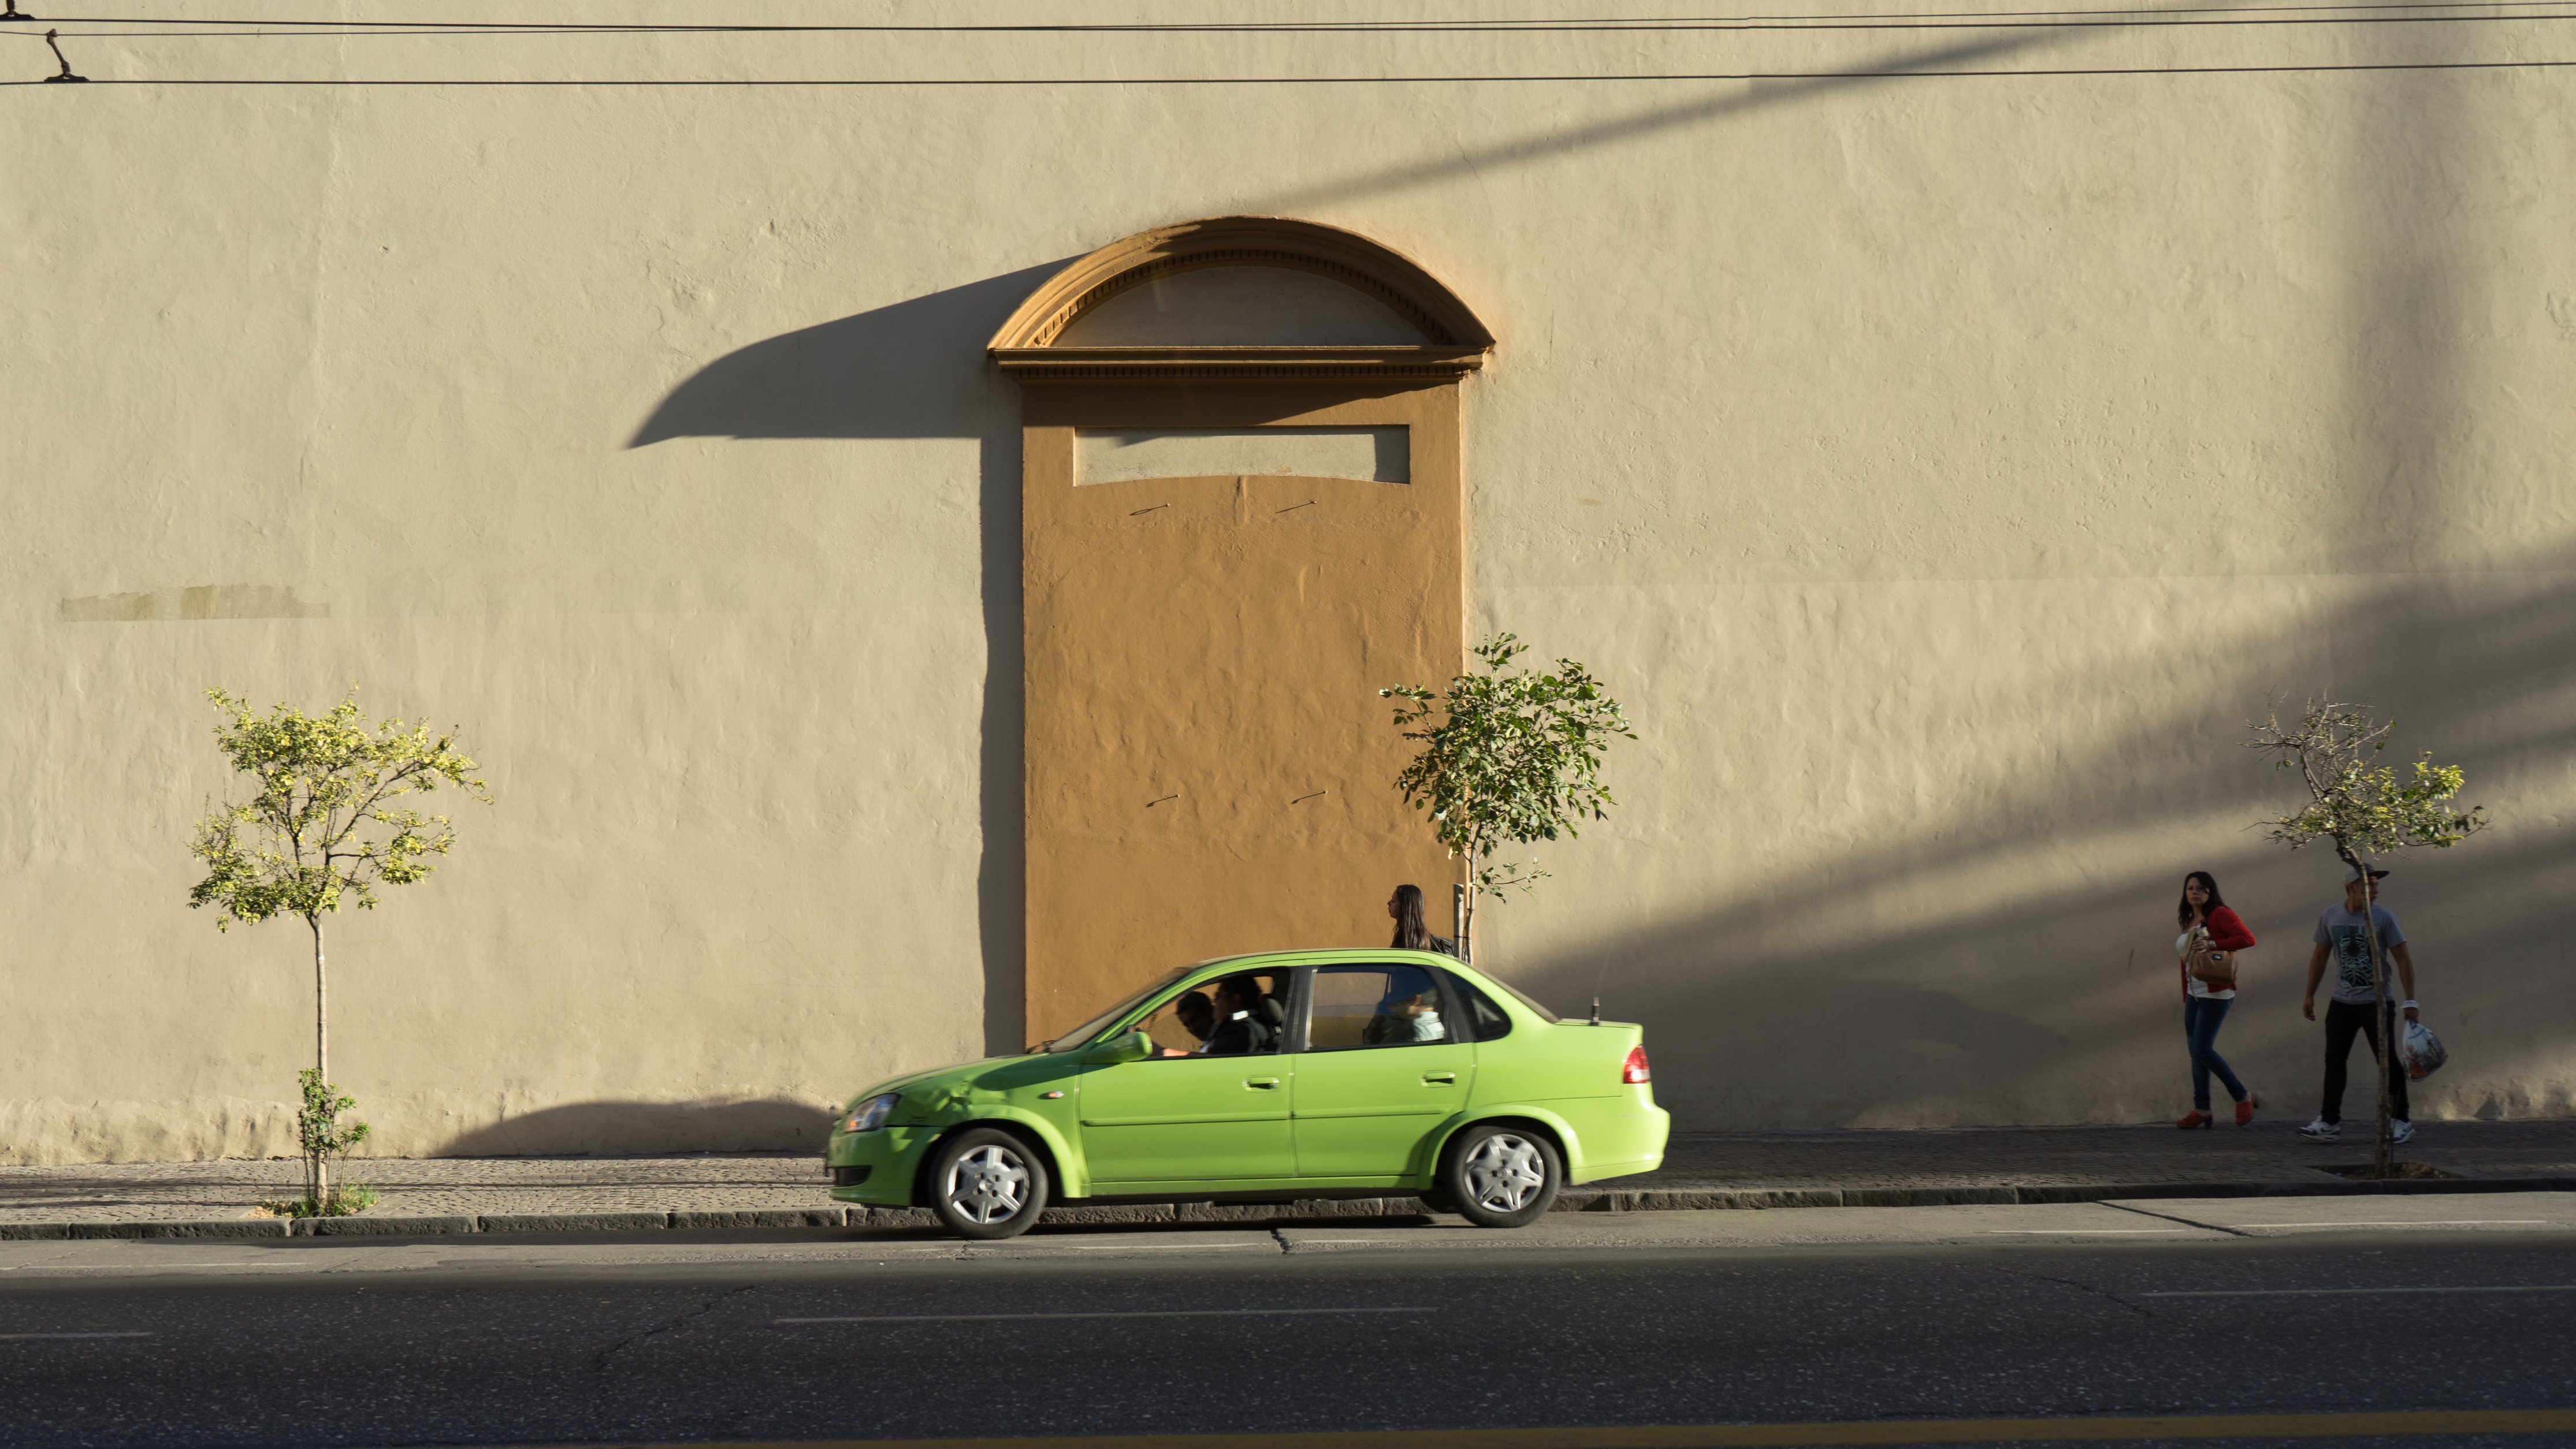
car, vehicle door, alloy wheel, mid size car, Automotive parking light, full size car, asphalt, sedan, shade, Tints and shades, personal luxury car, curb, luxury vehicle, arch, family car, sidewalk, pedestrian, sports sedan, Automotive side view mirror, automotive tail brake light, hubcap, automotive mirror, rear view mirror, executive car, coupe, sports car